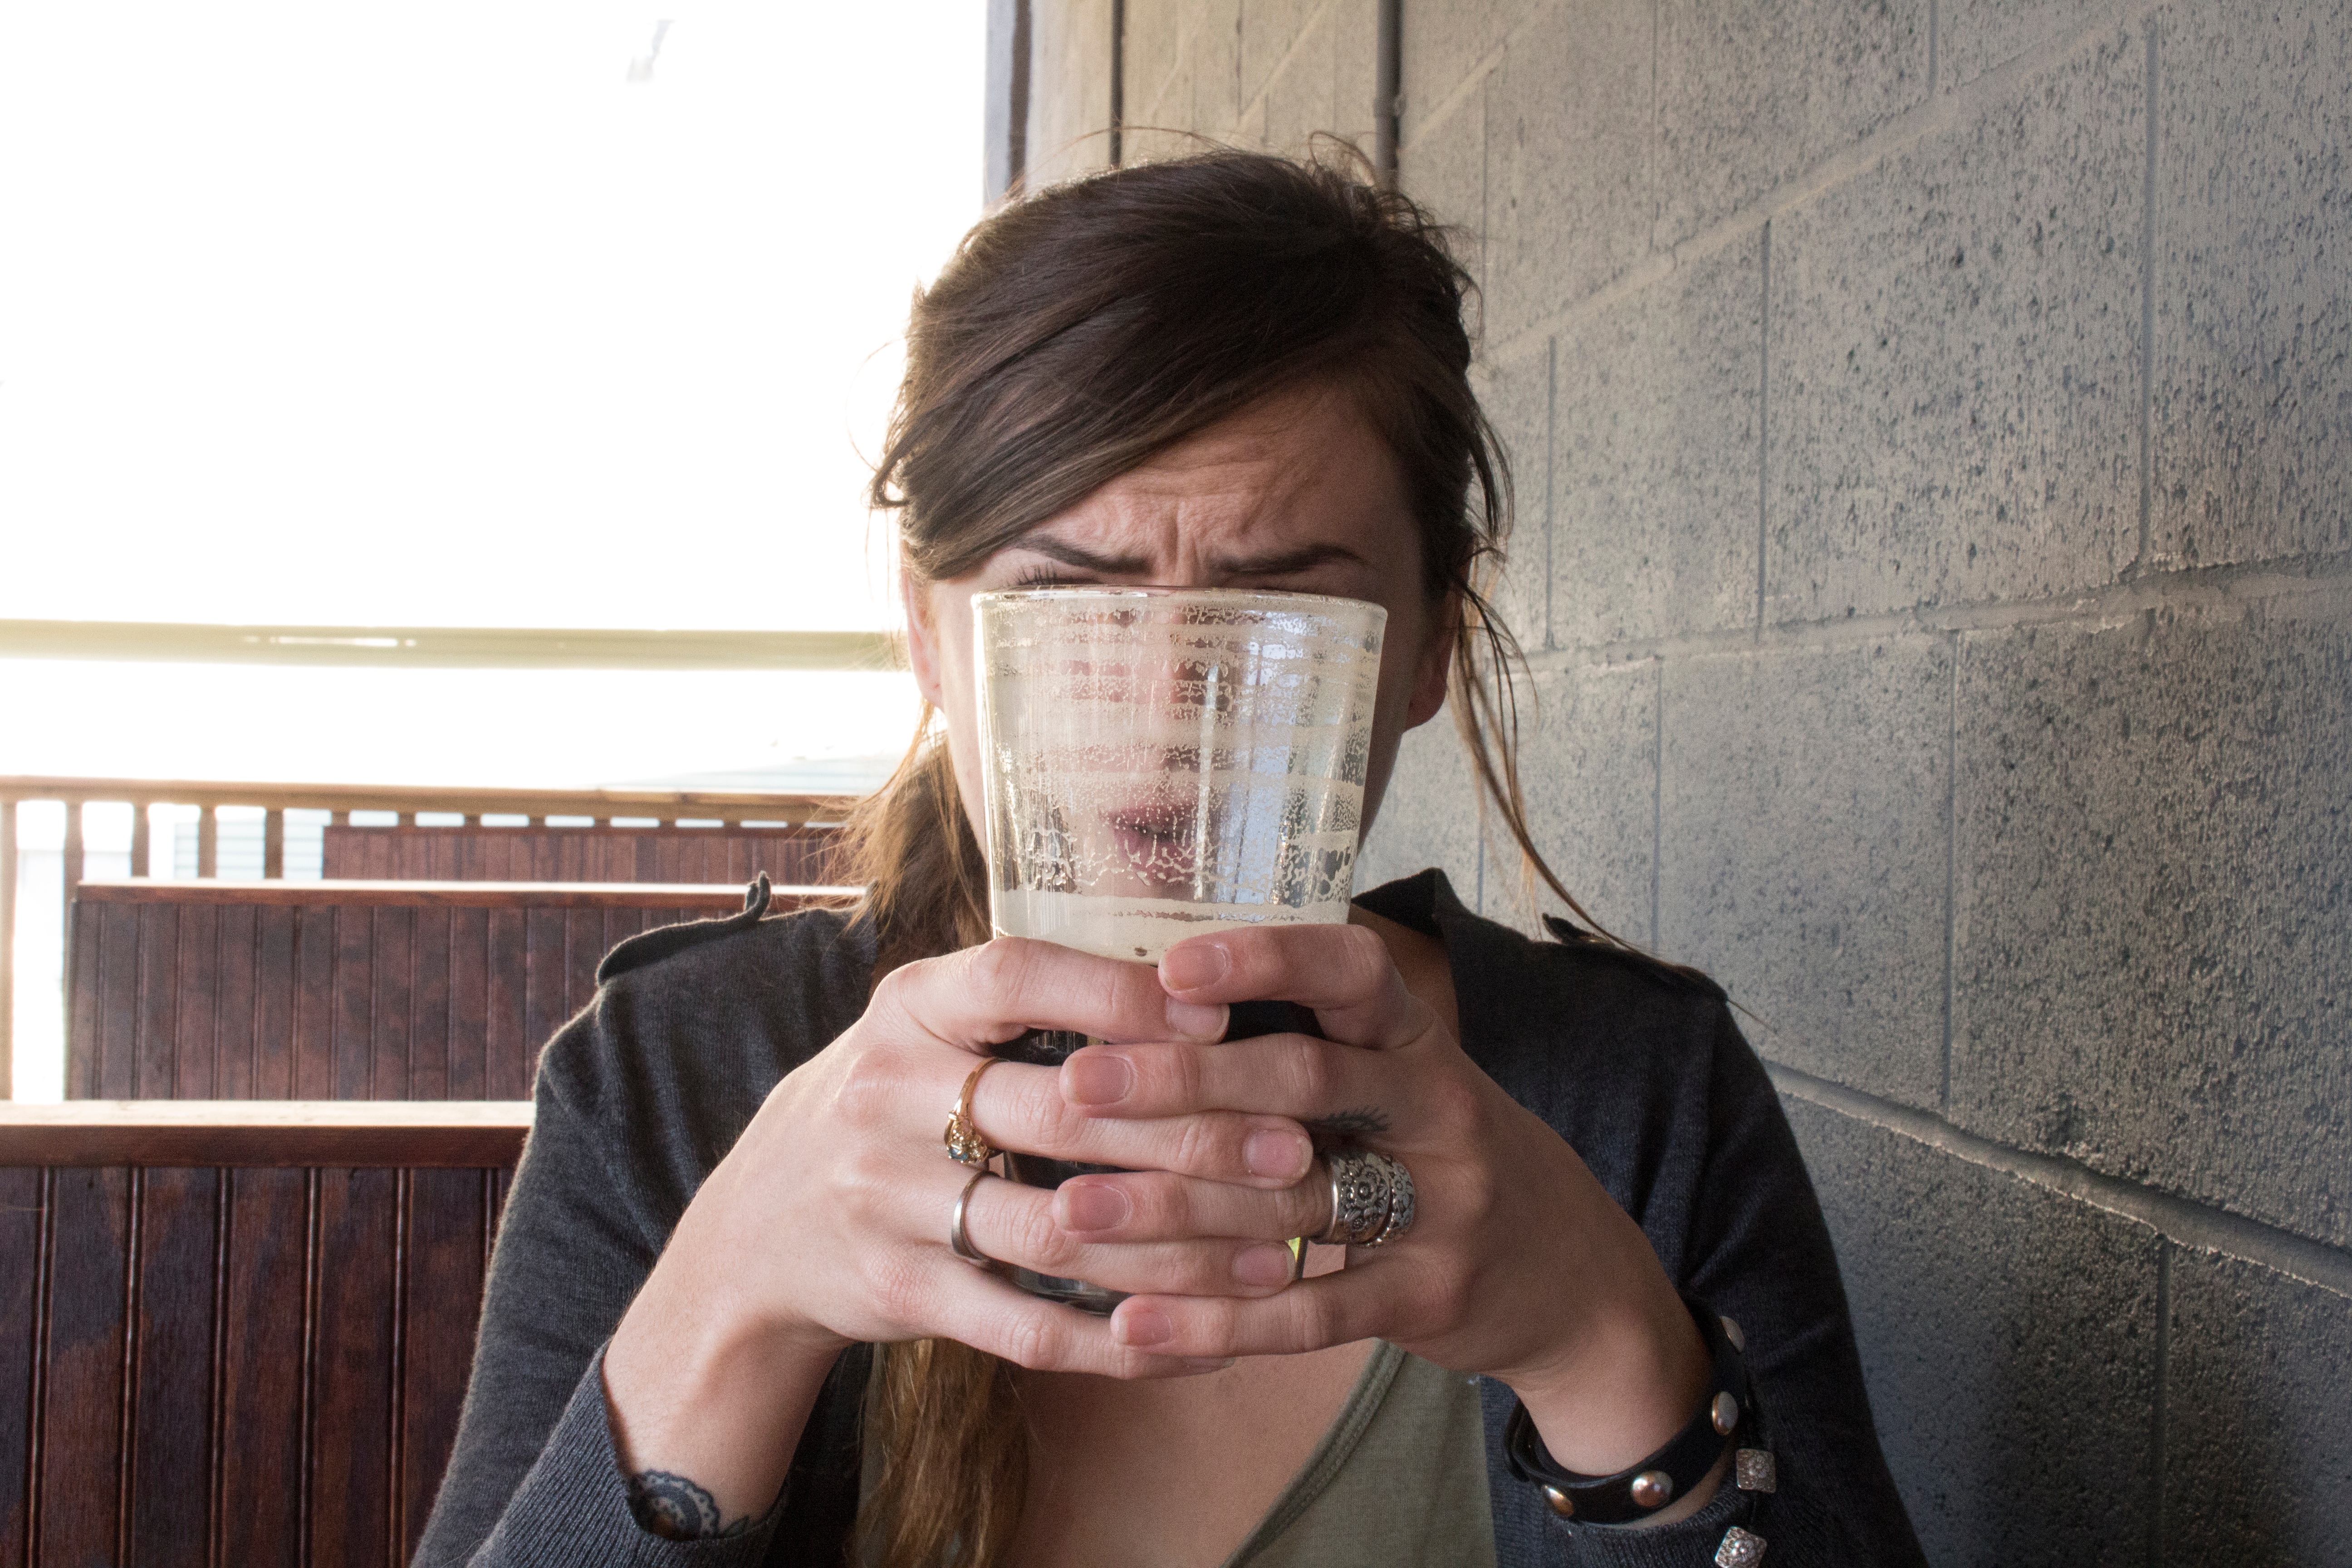
hand, mouth, face, glasses, head, sense, facial hair